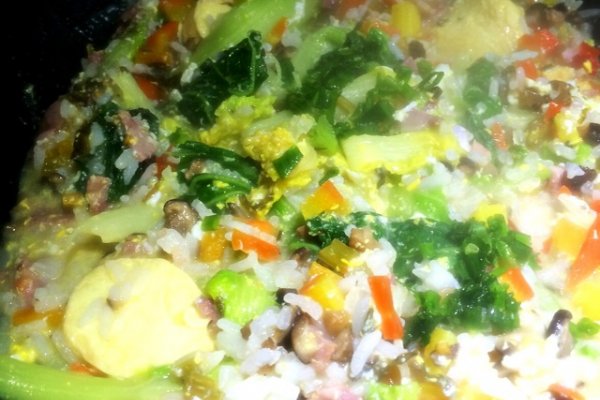
Label: trash